Sohni Mahiwal

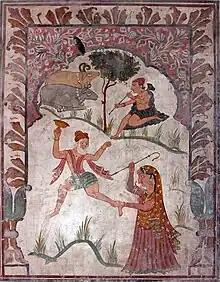
Mural of Sohni Mahiwal folk tale from Sui Simbli temple in Jammu

In the 18th century (late Mughal period), a beautiful girl, "Sohni", was born to a potter named "Tulla". Their family belonged to the Kumhar community, and lived in the town of Gujrat in northern Punjab. At the time, Gujrat, located on the banks of river Chenab, was a caravanserai on the trade route between Bukhara and Delhi.